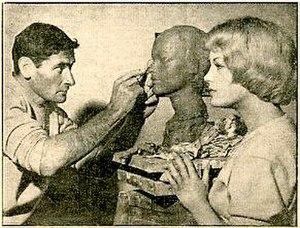
L'actrice Romy Schneider pose pour le sculpteur Marcel Mayer
Marcel Mayer ou Mayer est un sculpteur français, né au XXᵉ siècle qui a mené une carrière indépendante hors des écoles et des doctrines comme l’a dit de lui Albert Camus.
Romy Schneider [ʁomi ʃnɛdɛʁ], née sous le nom de Rosemarie Magdalena Albach le 23 septembre 1938 à Vienne, alors dans le Reich allemand, et morte le 29 mai 1982 à Paris, est une actrice allemande naturalisée française.